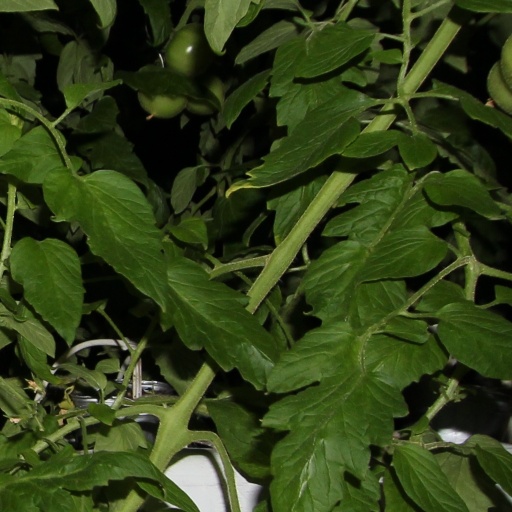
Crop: tomato